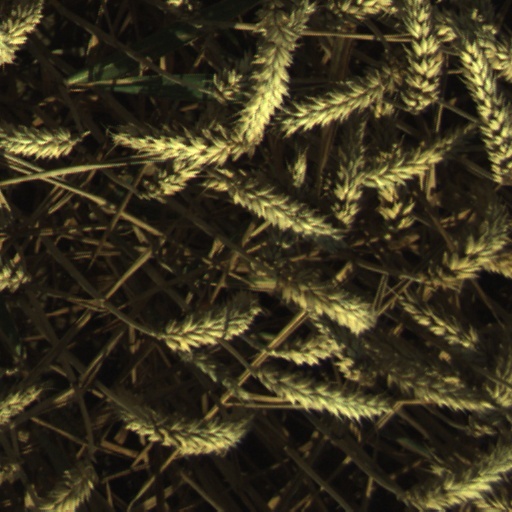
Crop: wheat